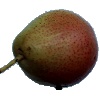
Label: pear_forelle